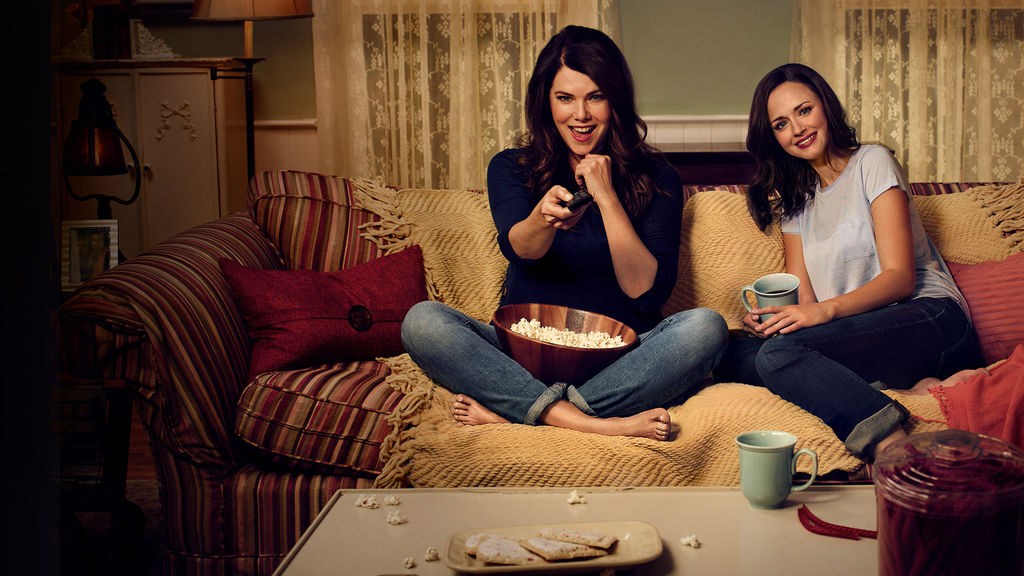
Gender: women